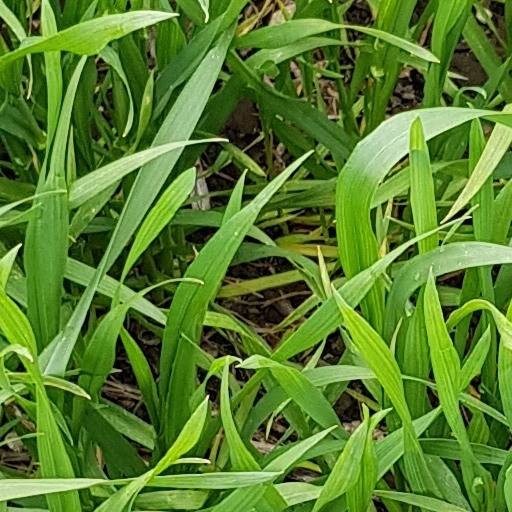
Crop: wheat